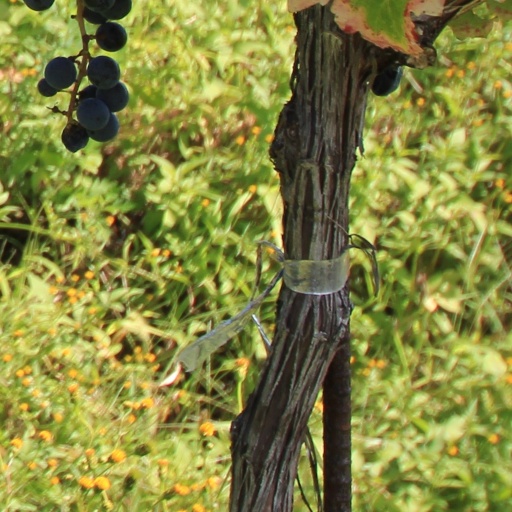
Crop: grape